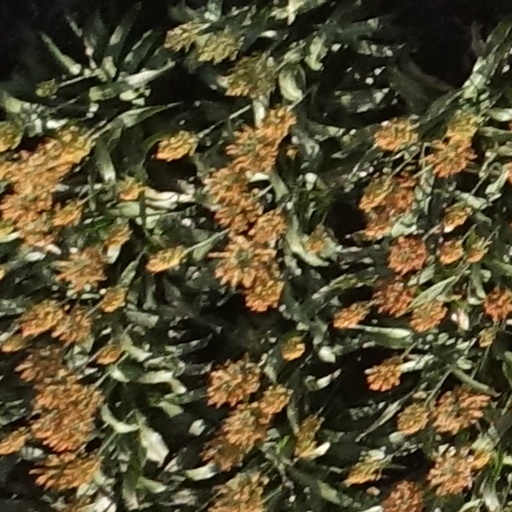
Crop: sorghum